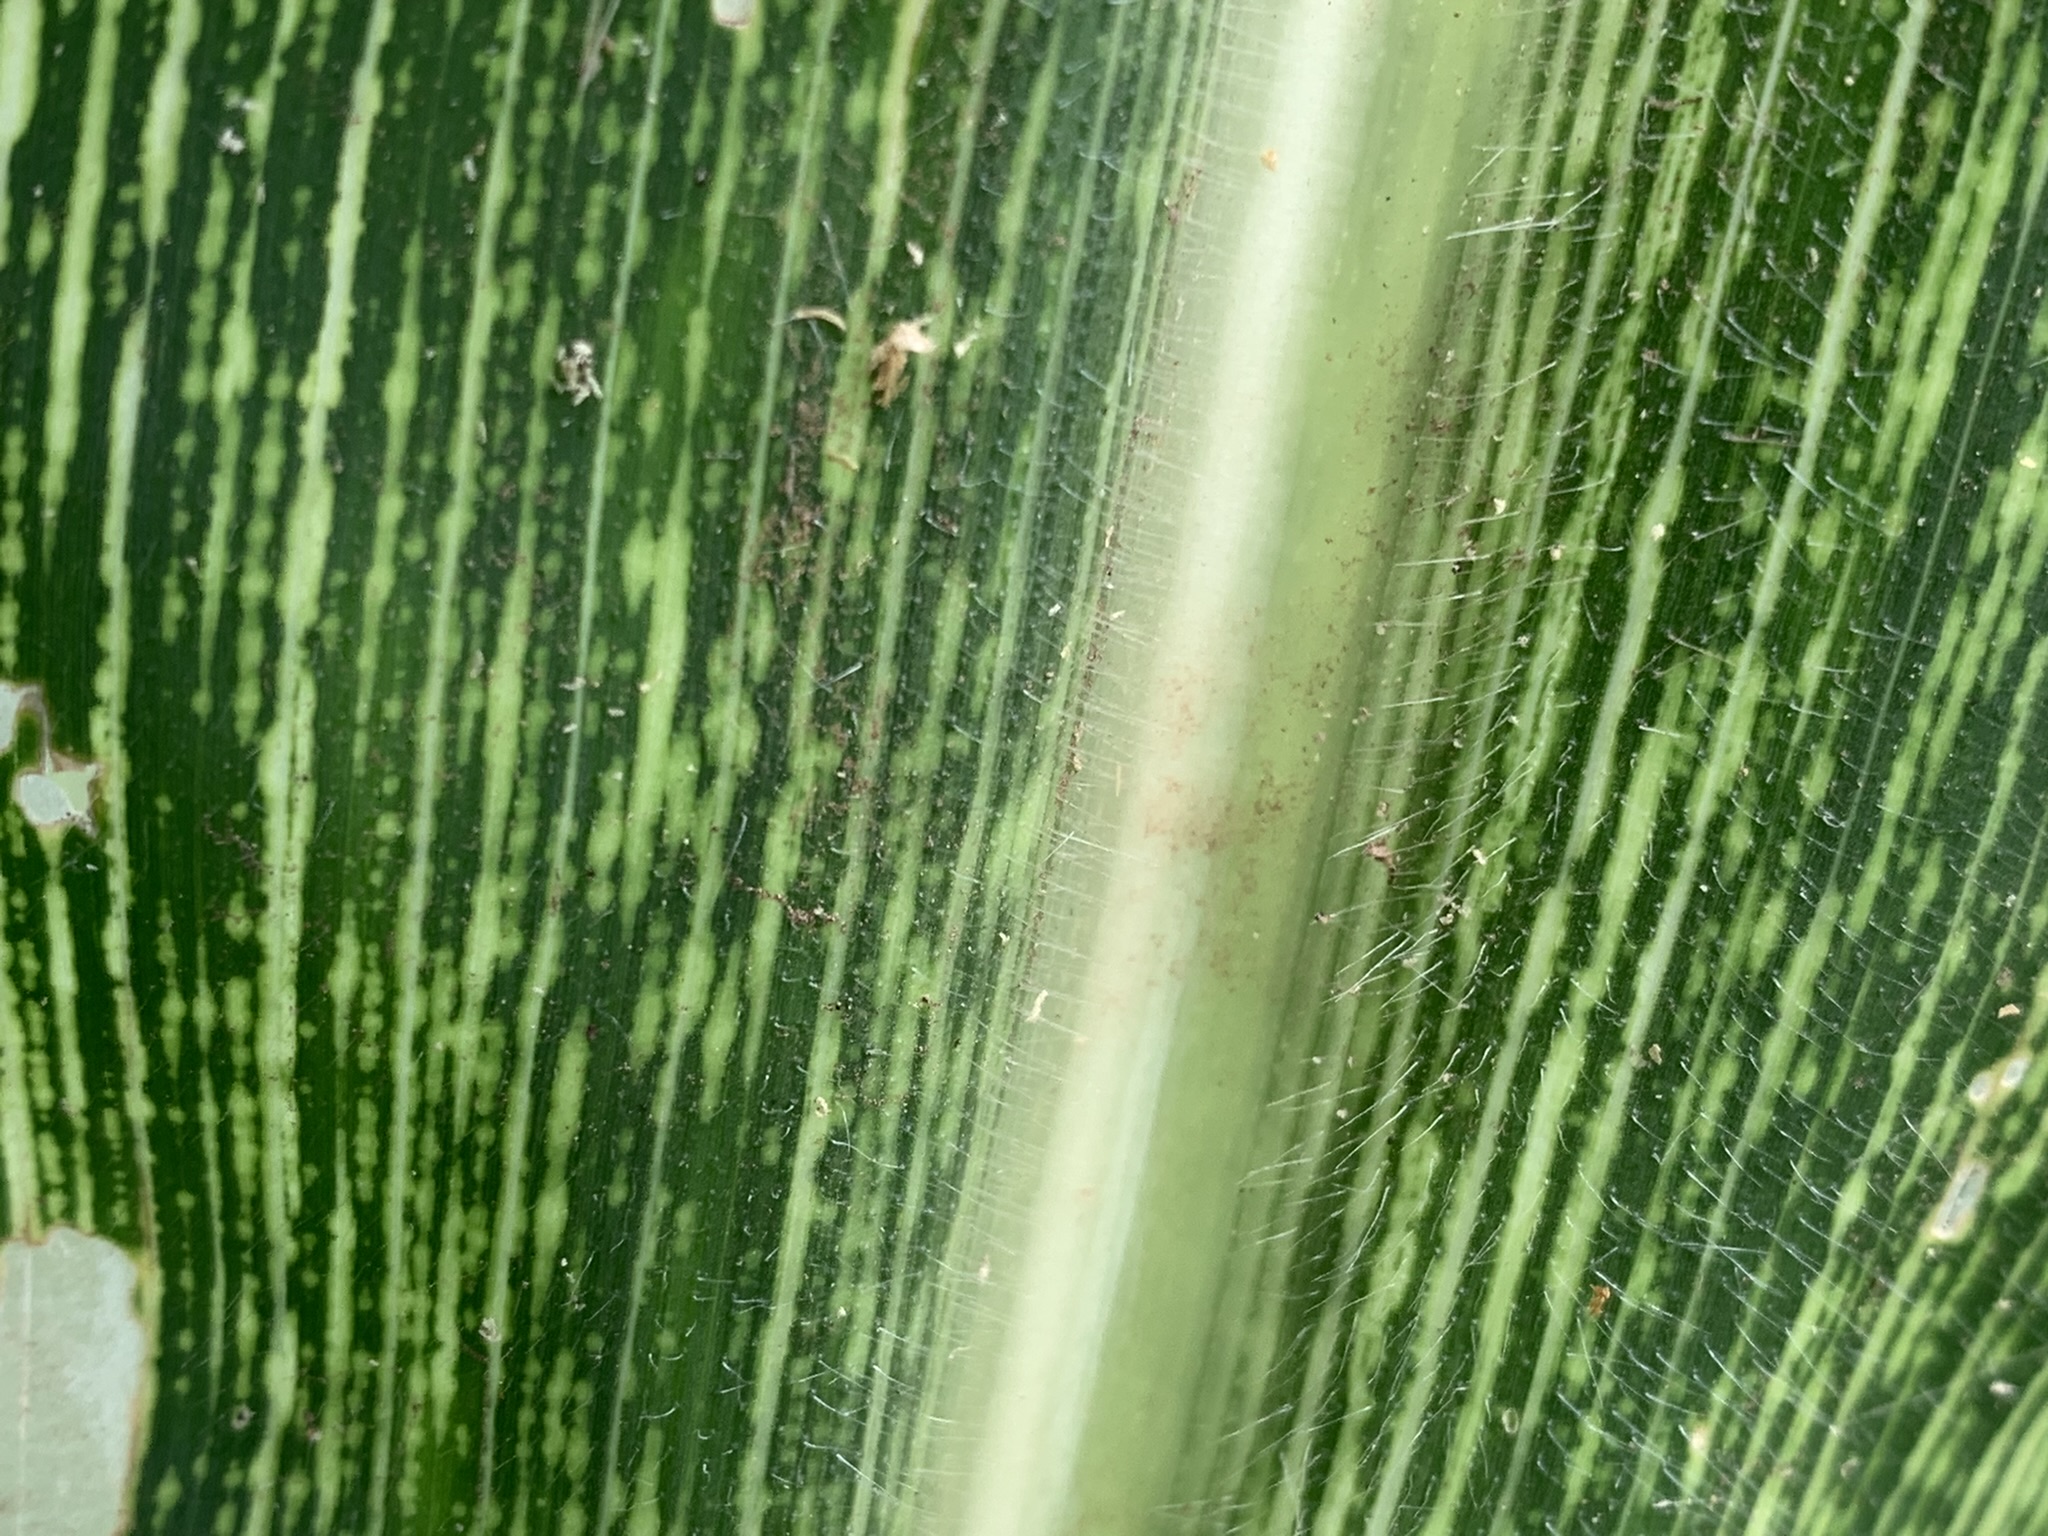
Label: MSV